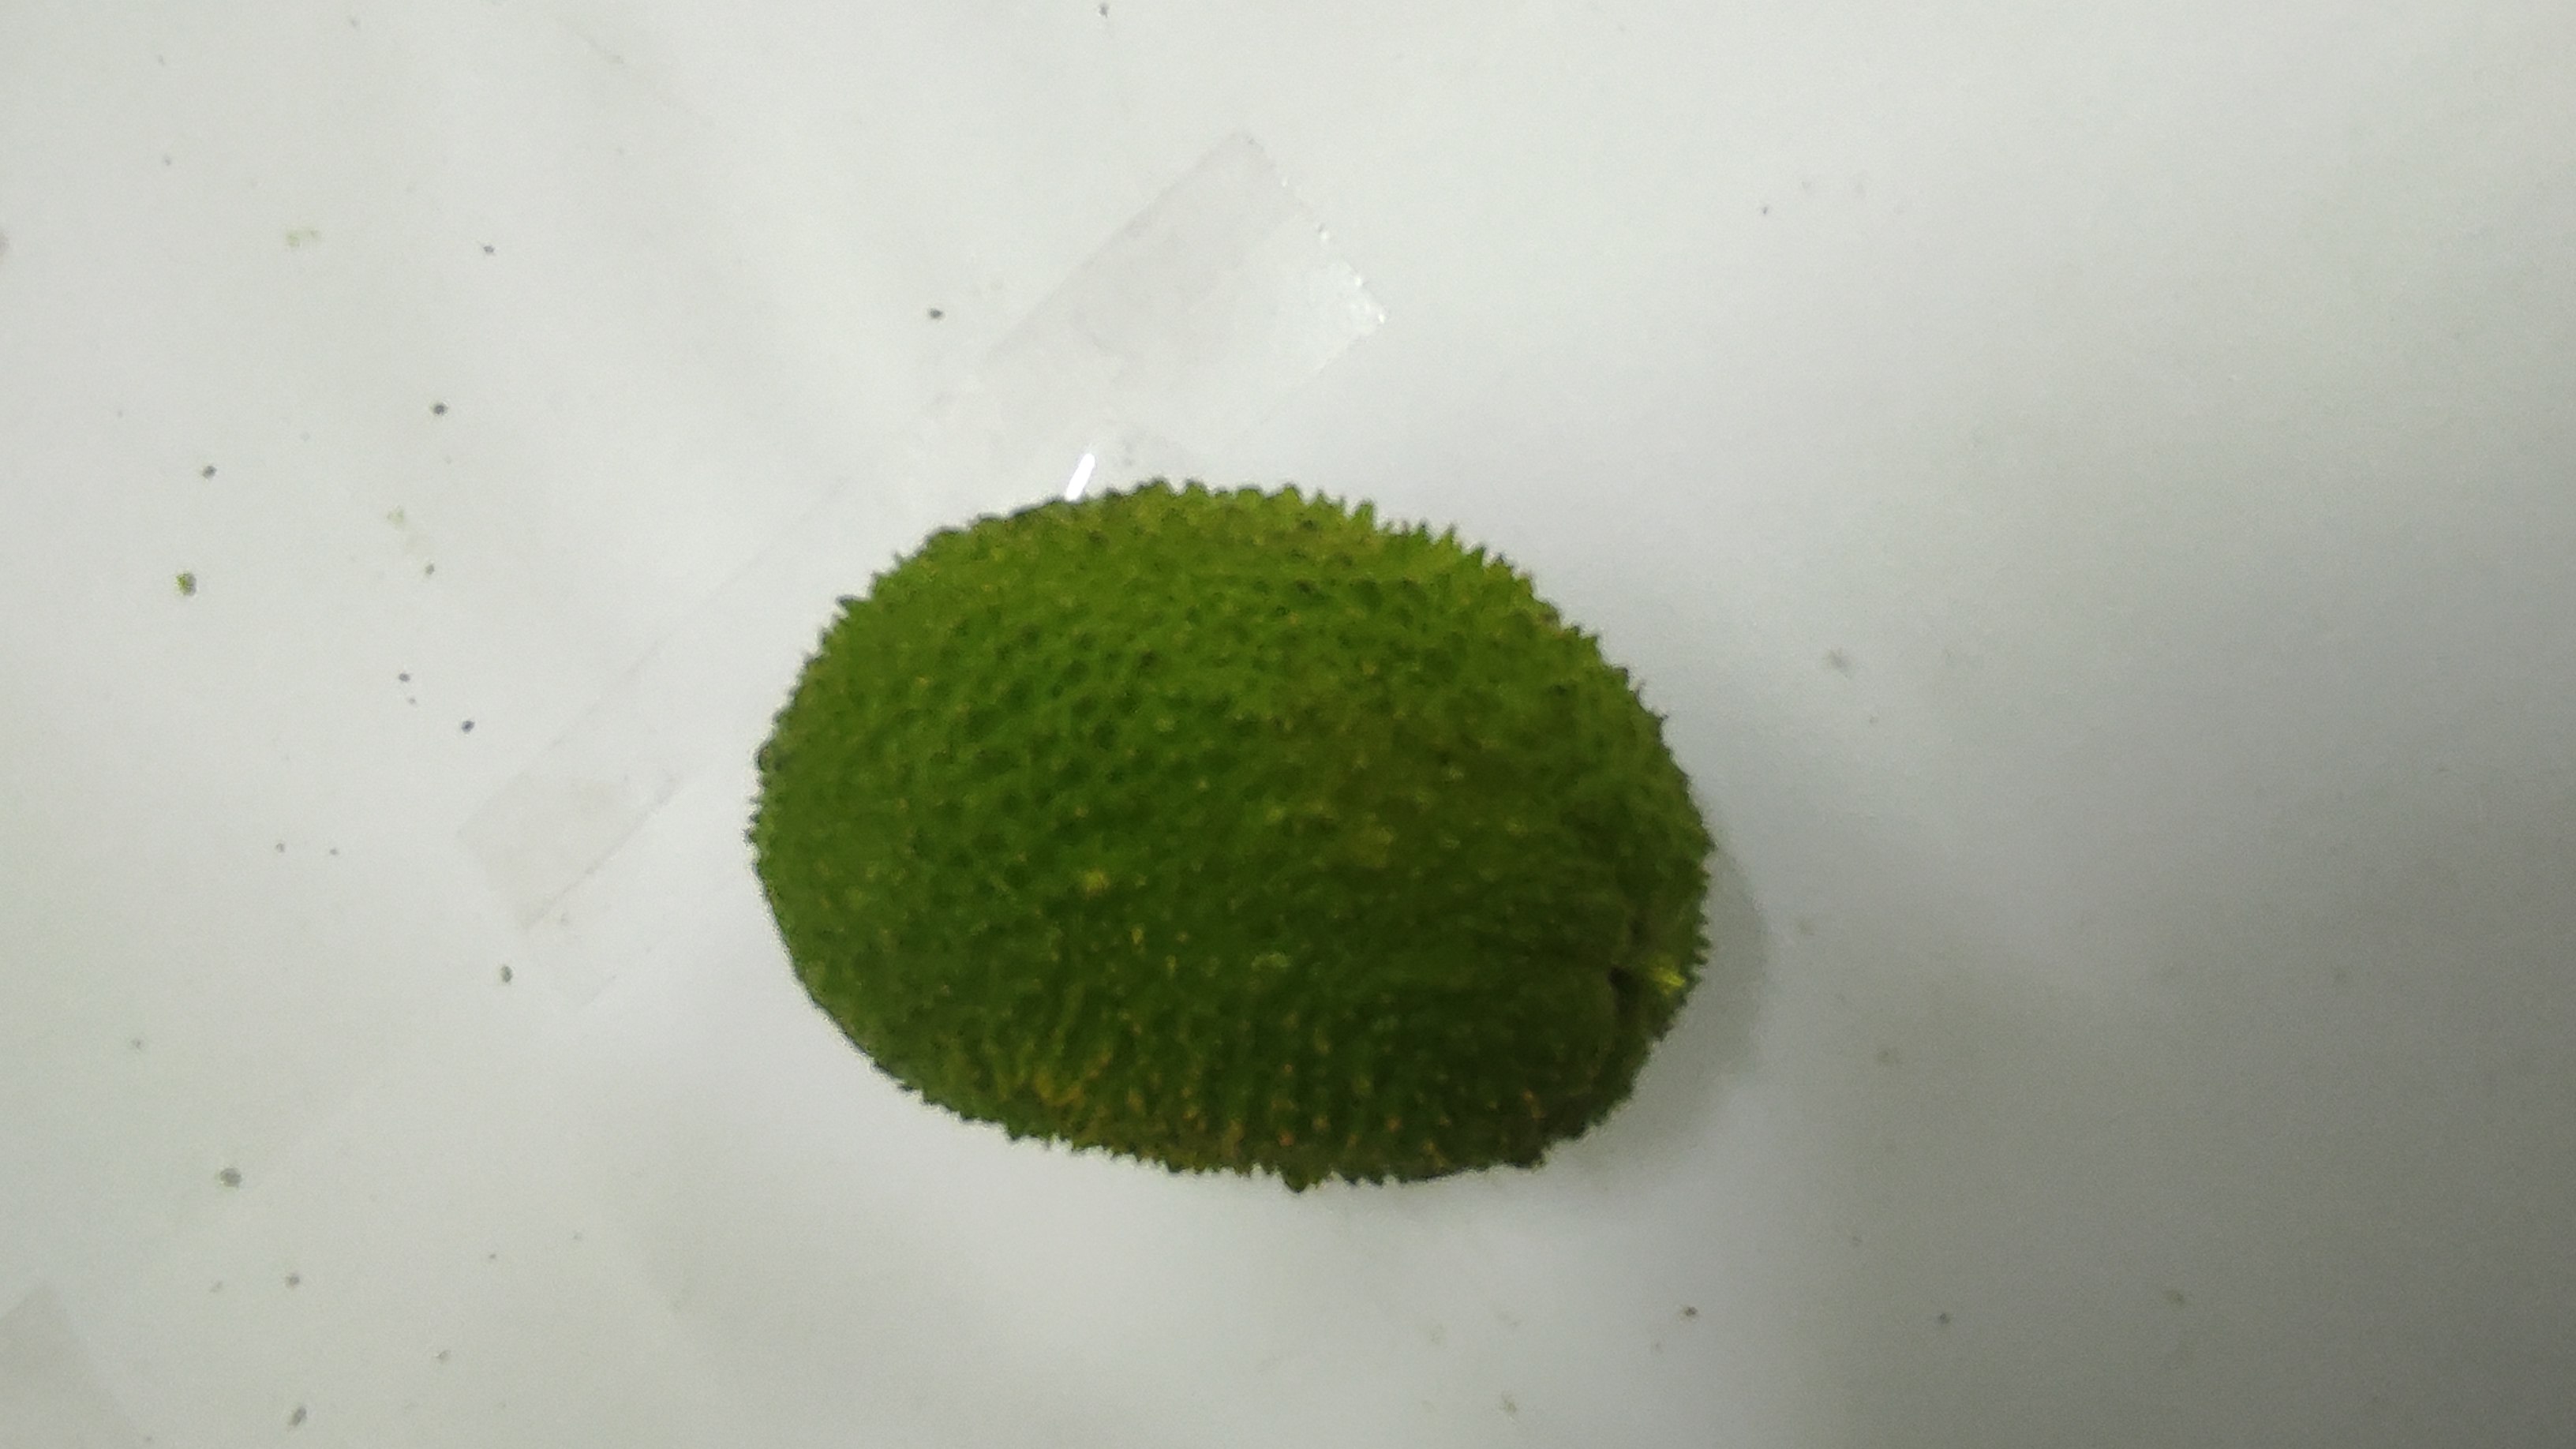
Crop: Spiny Gourd
Condition: Fresh